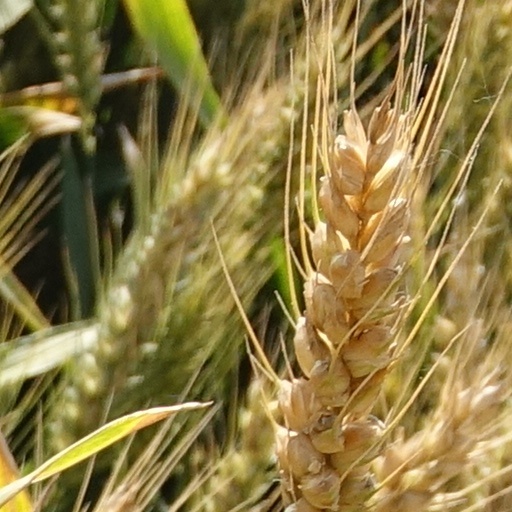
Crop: wheat